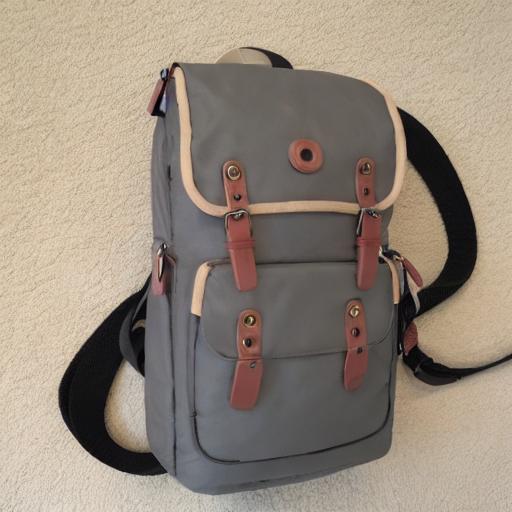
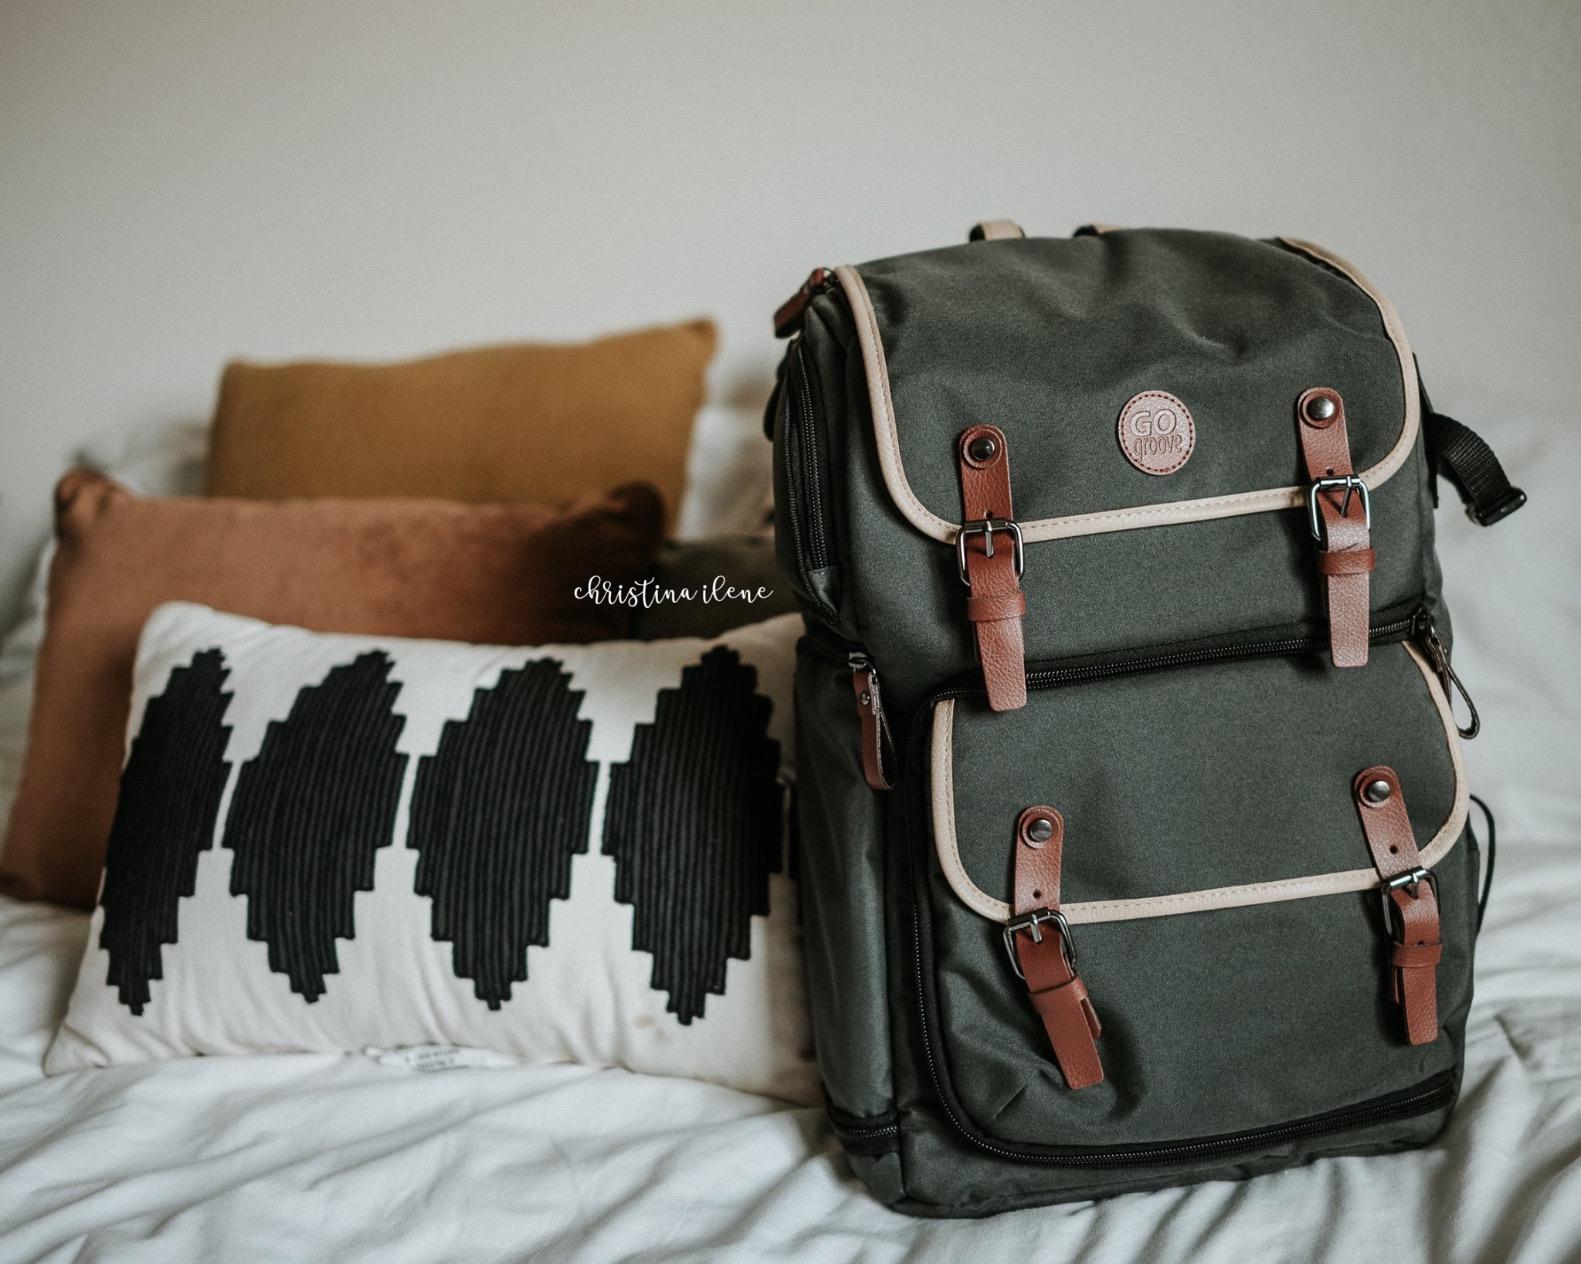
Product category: bag
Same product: no